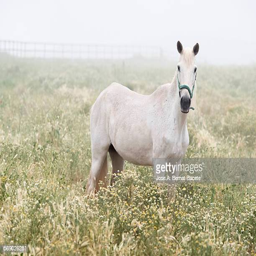
horse inside a large fenced .